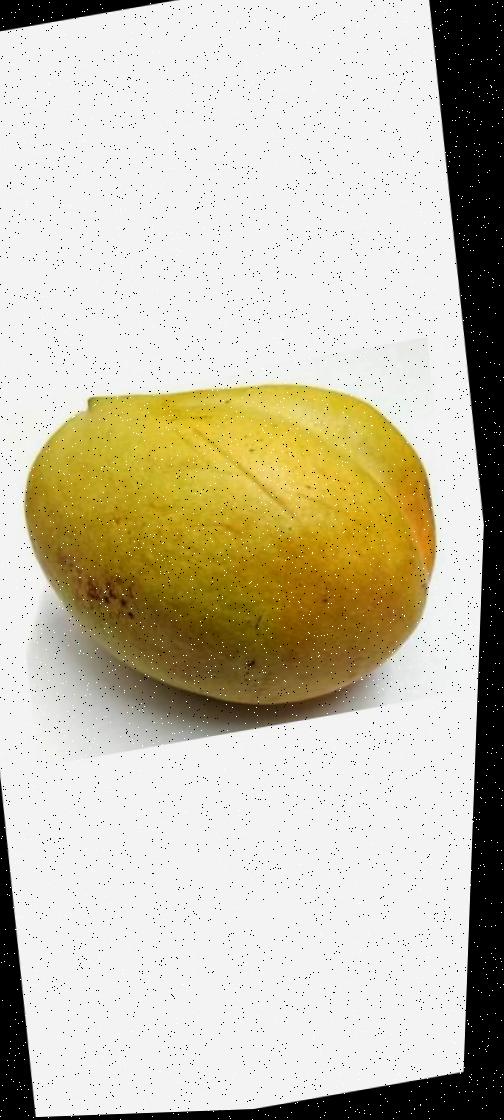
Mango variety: Bari-11